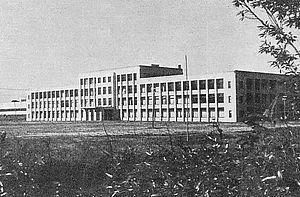
L'Université chrétienne internationale, dite ICU, est une université privée située à Mitaka, au Japon. Fondé en 1949, cet établissement délivre des diplômes dans différents domaines.